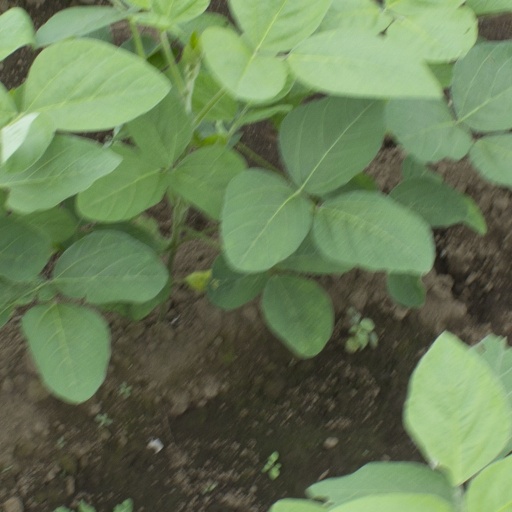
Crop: soybean